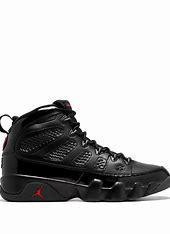
Brand: Jordan
Model: 9 Retro